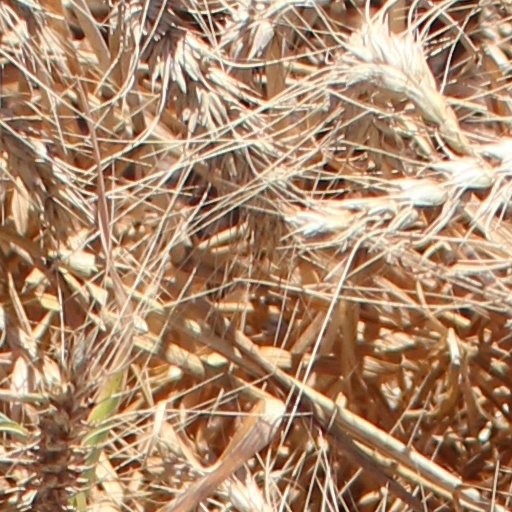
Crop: wheat